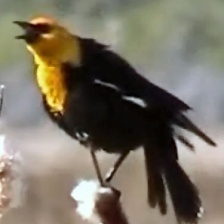
Species: YELLOW HEADED BLACKBIRD
Scientific name: XANTHOCEPHALUS